Charles Da Costa

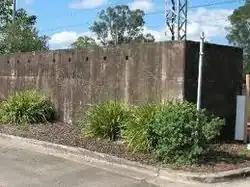
Air raid shelter, Landsborough Railway Station

Public Air Raid Shelter, Landsborough Railway Station